Whitby—Oshawa (federal electoral district)

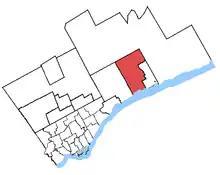

Whitby—Oshawa was a federal electoral district in Ontario, Canada, represented in the House of Commons of Canada from 2004 to 2012. Following the 2012 federal electoral boundaries redistribution, the bulk of the district became part of the new Whitby district, while parts were transferred to Oshawa and Durham.